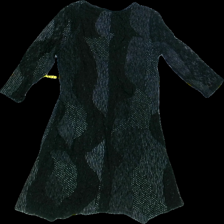
View: back
Type: Dress
Category: Ladies
Brand: Isolde
Colors: Black, White
Material: 96%polyester 4%elastane
Pattern: Lace
Cut: Regular, C-collar
Size: M
Season: Summer
Smell: Major
Price range: <50
Recommended usage: Export